Game Boy Camera

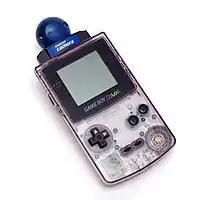
Installed in a Game Boy Color, with the camera rotated

The Game Boy Camera (GBC) interfaces with the Game Boy Printer, which utilizes thermal paper to print saved images. Both the camera and the printer were marketed by Nintendo as light-hearted entertainment devices aimed mainly at children in all three major video game regions of the world: Japan, North America, and Europe. "N64 Magazine" (which has since been superseded by NGamer) dedicated a monthly section to the device.